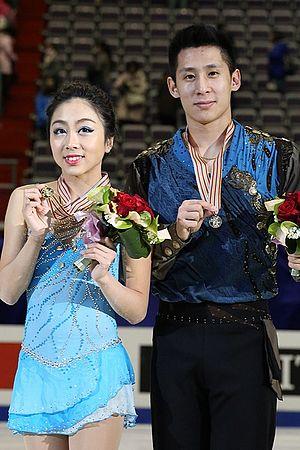
Les Championnats des quatre continents de patinage artistique 2016 ont eu lieu du 16 au 21 février 2016 à la Taipei Arena à Taïwan.